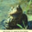
Label: frog